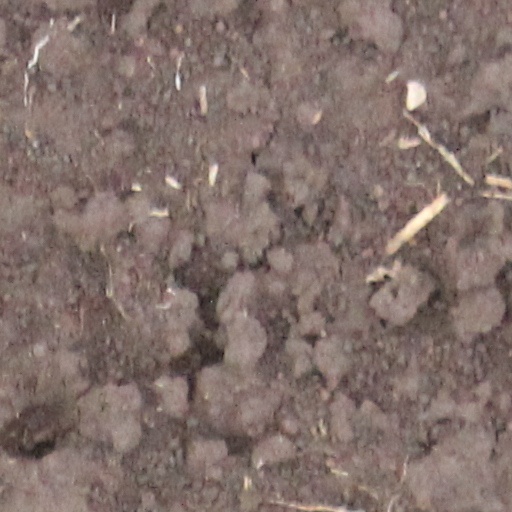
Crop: wheat